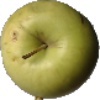
Label: Apple Golden 3